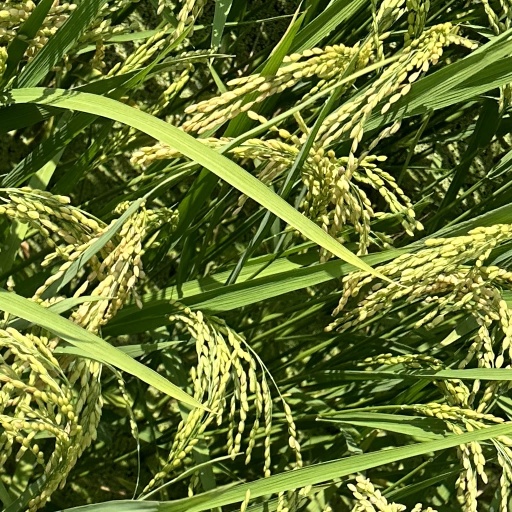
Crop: rice